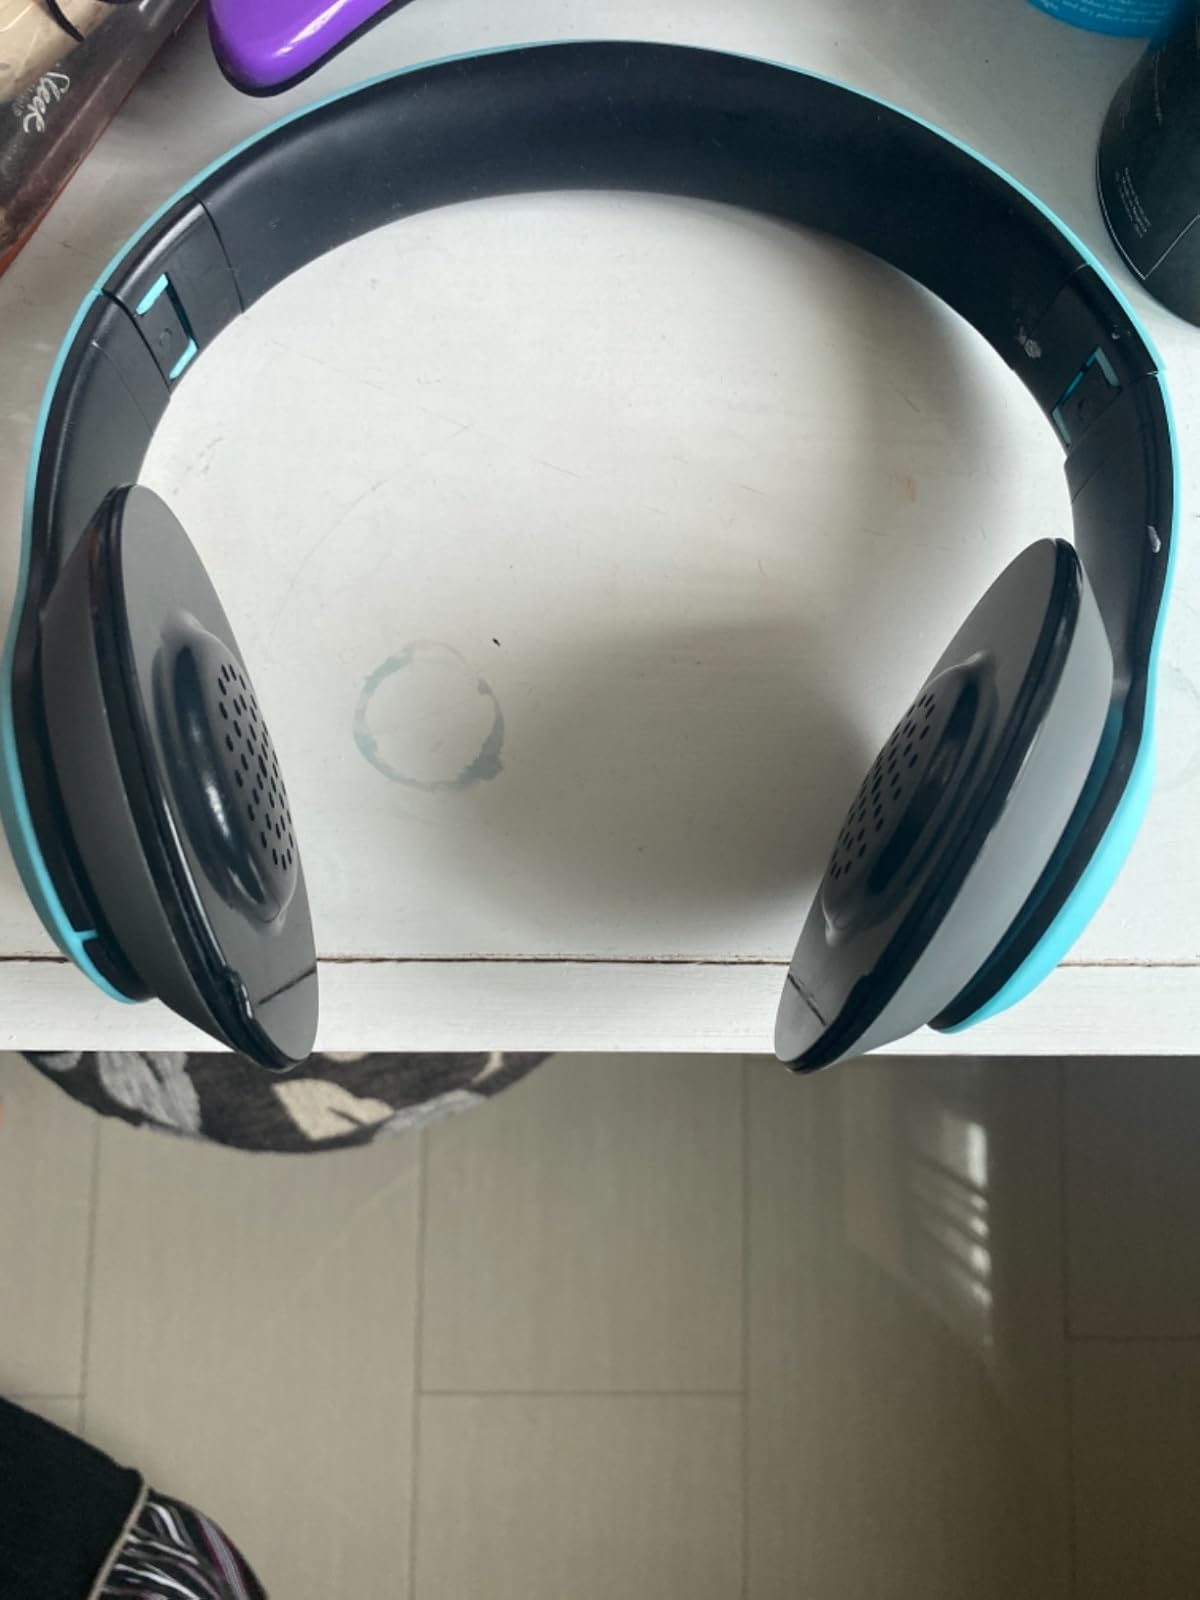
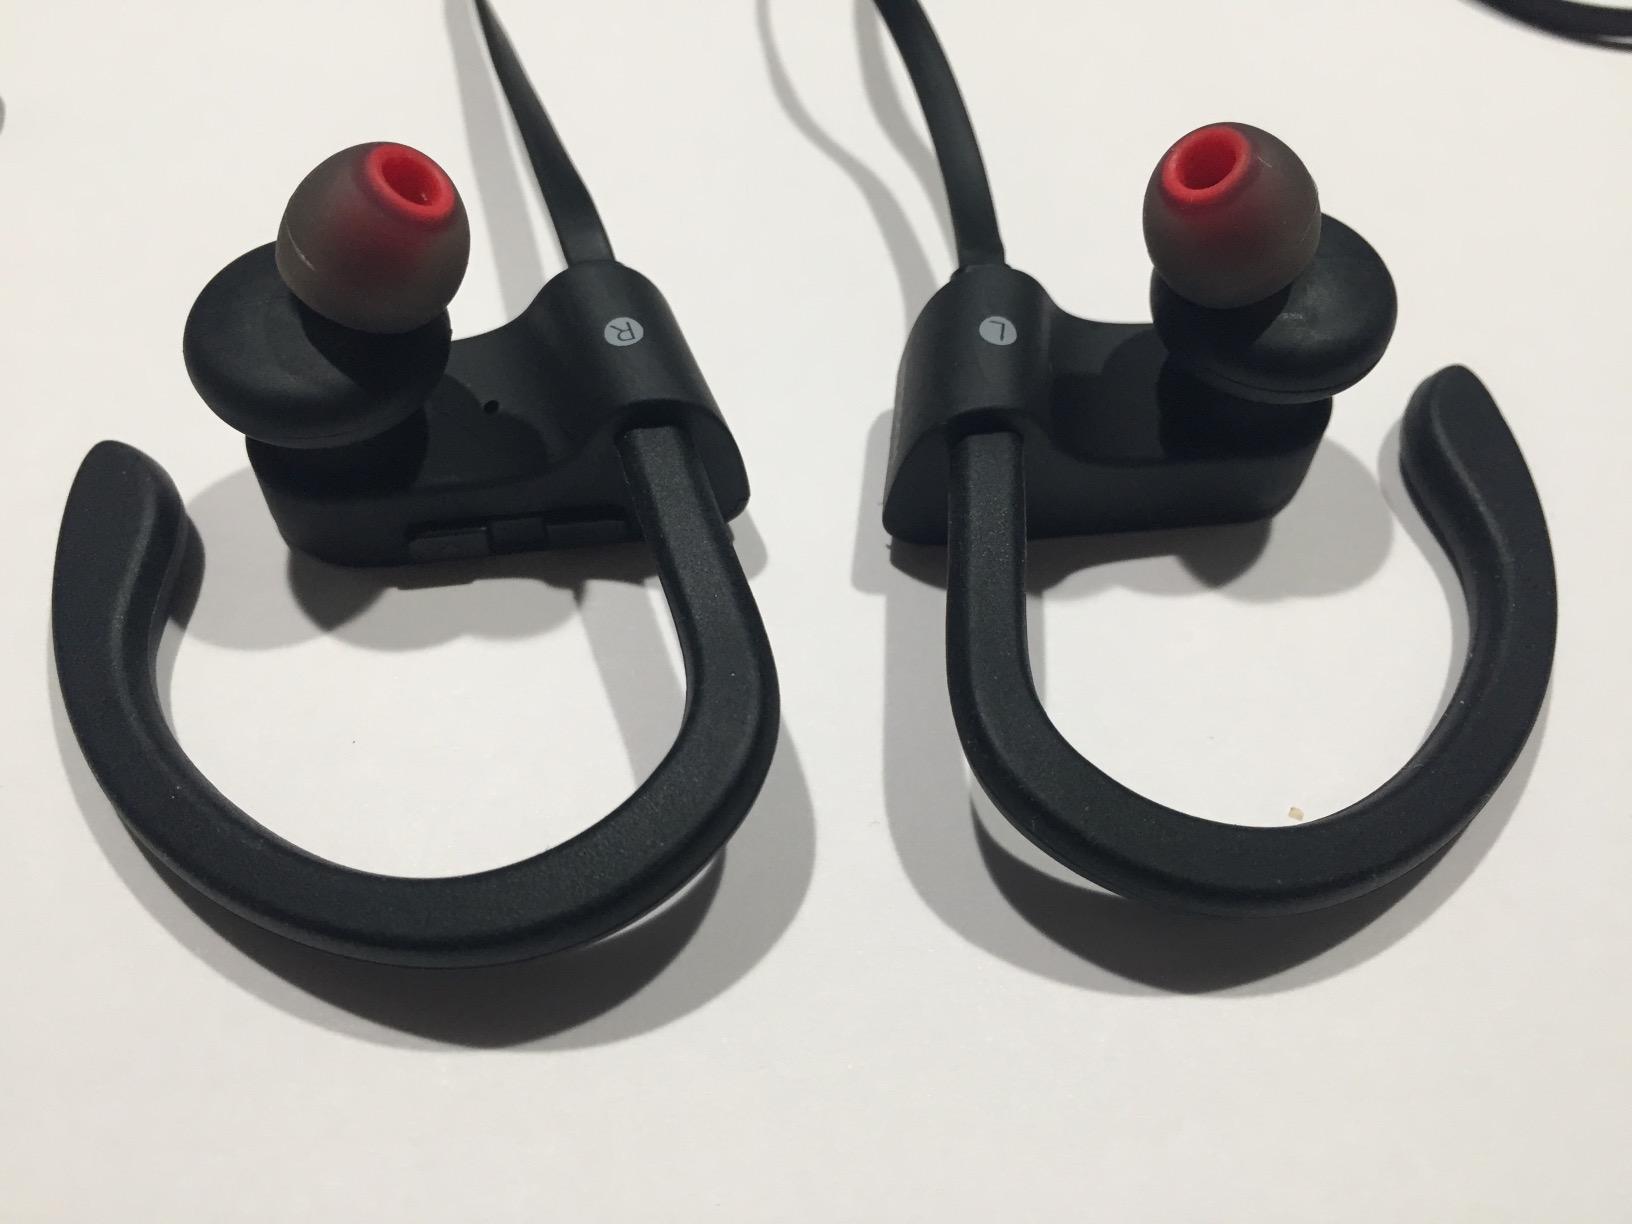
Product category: headphones
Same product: no